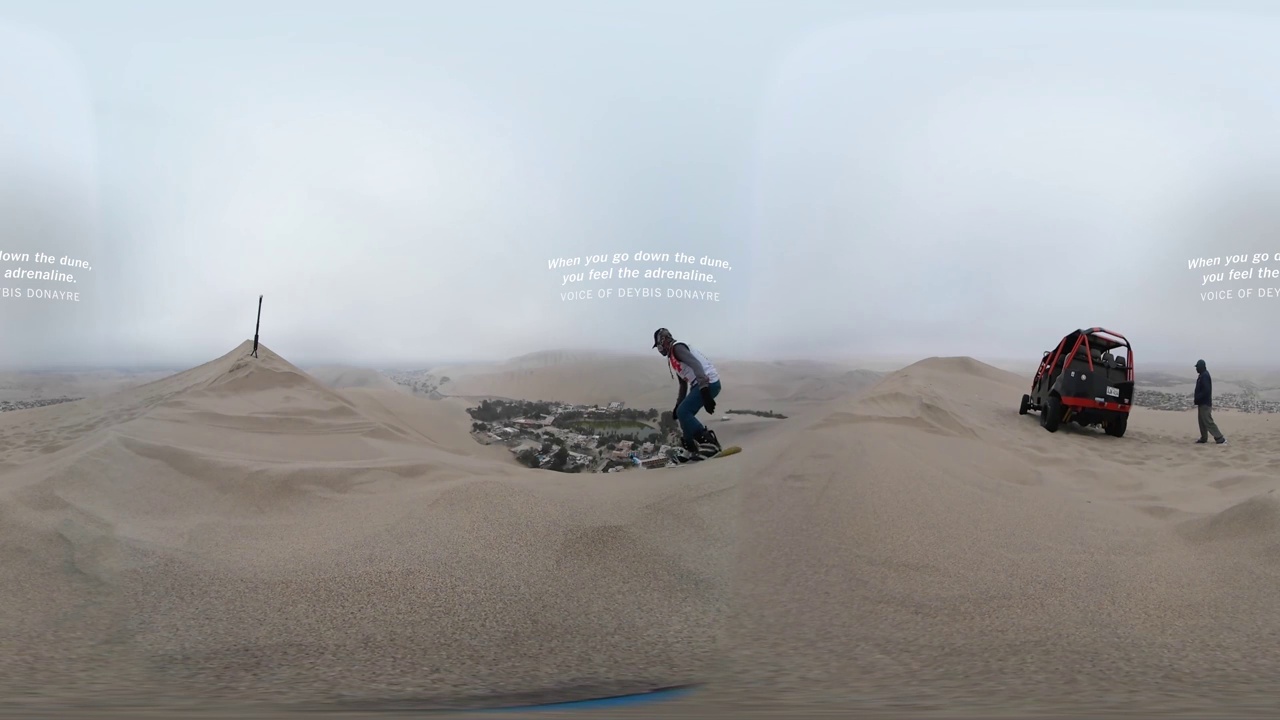
Referred object: the person in the dark jacket standing next to the red dune buggy

Referred object: the red dune buggy